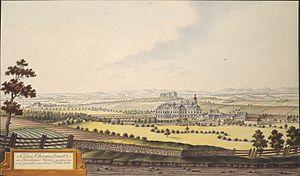
Chroustovice est un bourg du district de Chrudim, dans la région de Pardubice, en République tchèque. Sa population s'élevait à 1 253 habitants en 2019.